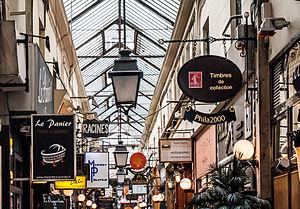
Le passage des Panoramas est un passage couvert parisien, situé dans le 2ᵉ arrondissement, entre le boulevard Montmartre au nord et la rue Saint-Marc au sud, qui abrite la boutique Stern.
Une enseigne est une indication signalétique, sous forme d'objet ou de panneau, lumineux ou non, à caractère informatif, publicitaire ou décoratif, voire les trois, généralement à destination du public. L'enseigne porte par exemple un emblème, une inscription, un objet symbolique dont il peut éventuellement prendre la forme, etc.